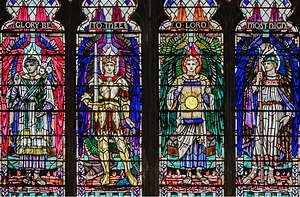
Mikkelsdag
De fire ærkeengle: Gabriel, Mikael, Uriel og Rafael.
Mikkelsdag, tidligere også kaldet Michaelis, var tidligere en dansk helligdag til ære for ærkeenglen Mikael og alle englene. Den fejredes den 29. september. Man holdt høstfest, og kirkerne pyntedes til gudstjeneste med høstens korn og frugter. Indtil helligdagsreformen af 1770 var Mikkelsdag en dansk helligdag.